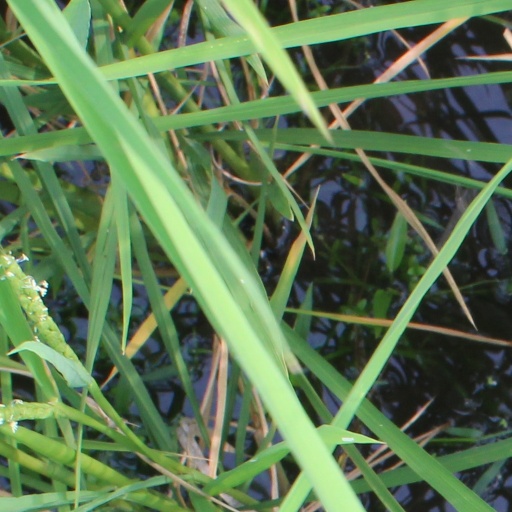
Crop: rice